Helma Knorscheidt

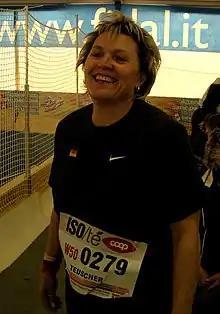

Helma Knorscheidt (born 31 December 1956 in Nauendorf, Saxony-Anhalt) is an East German shot putter.